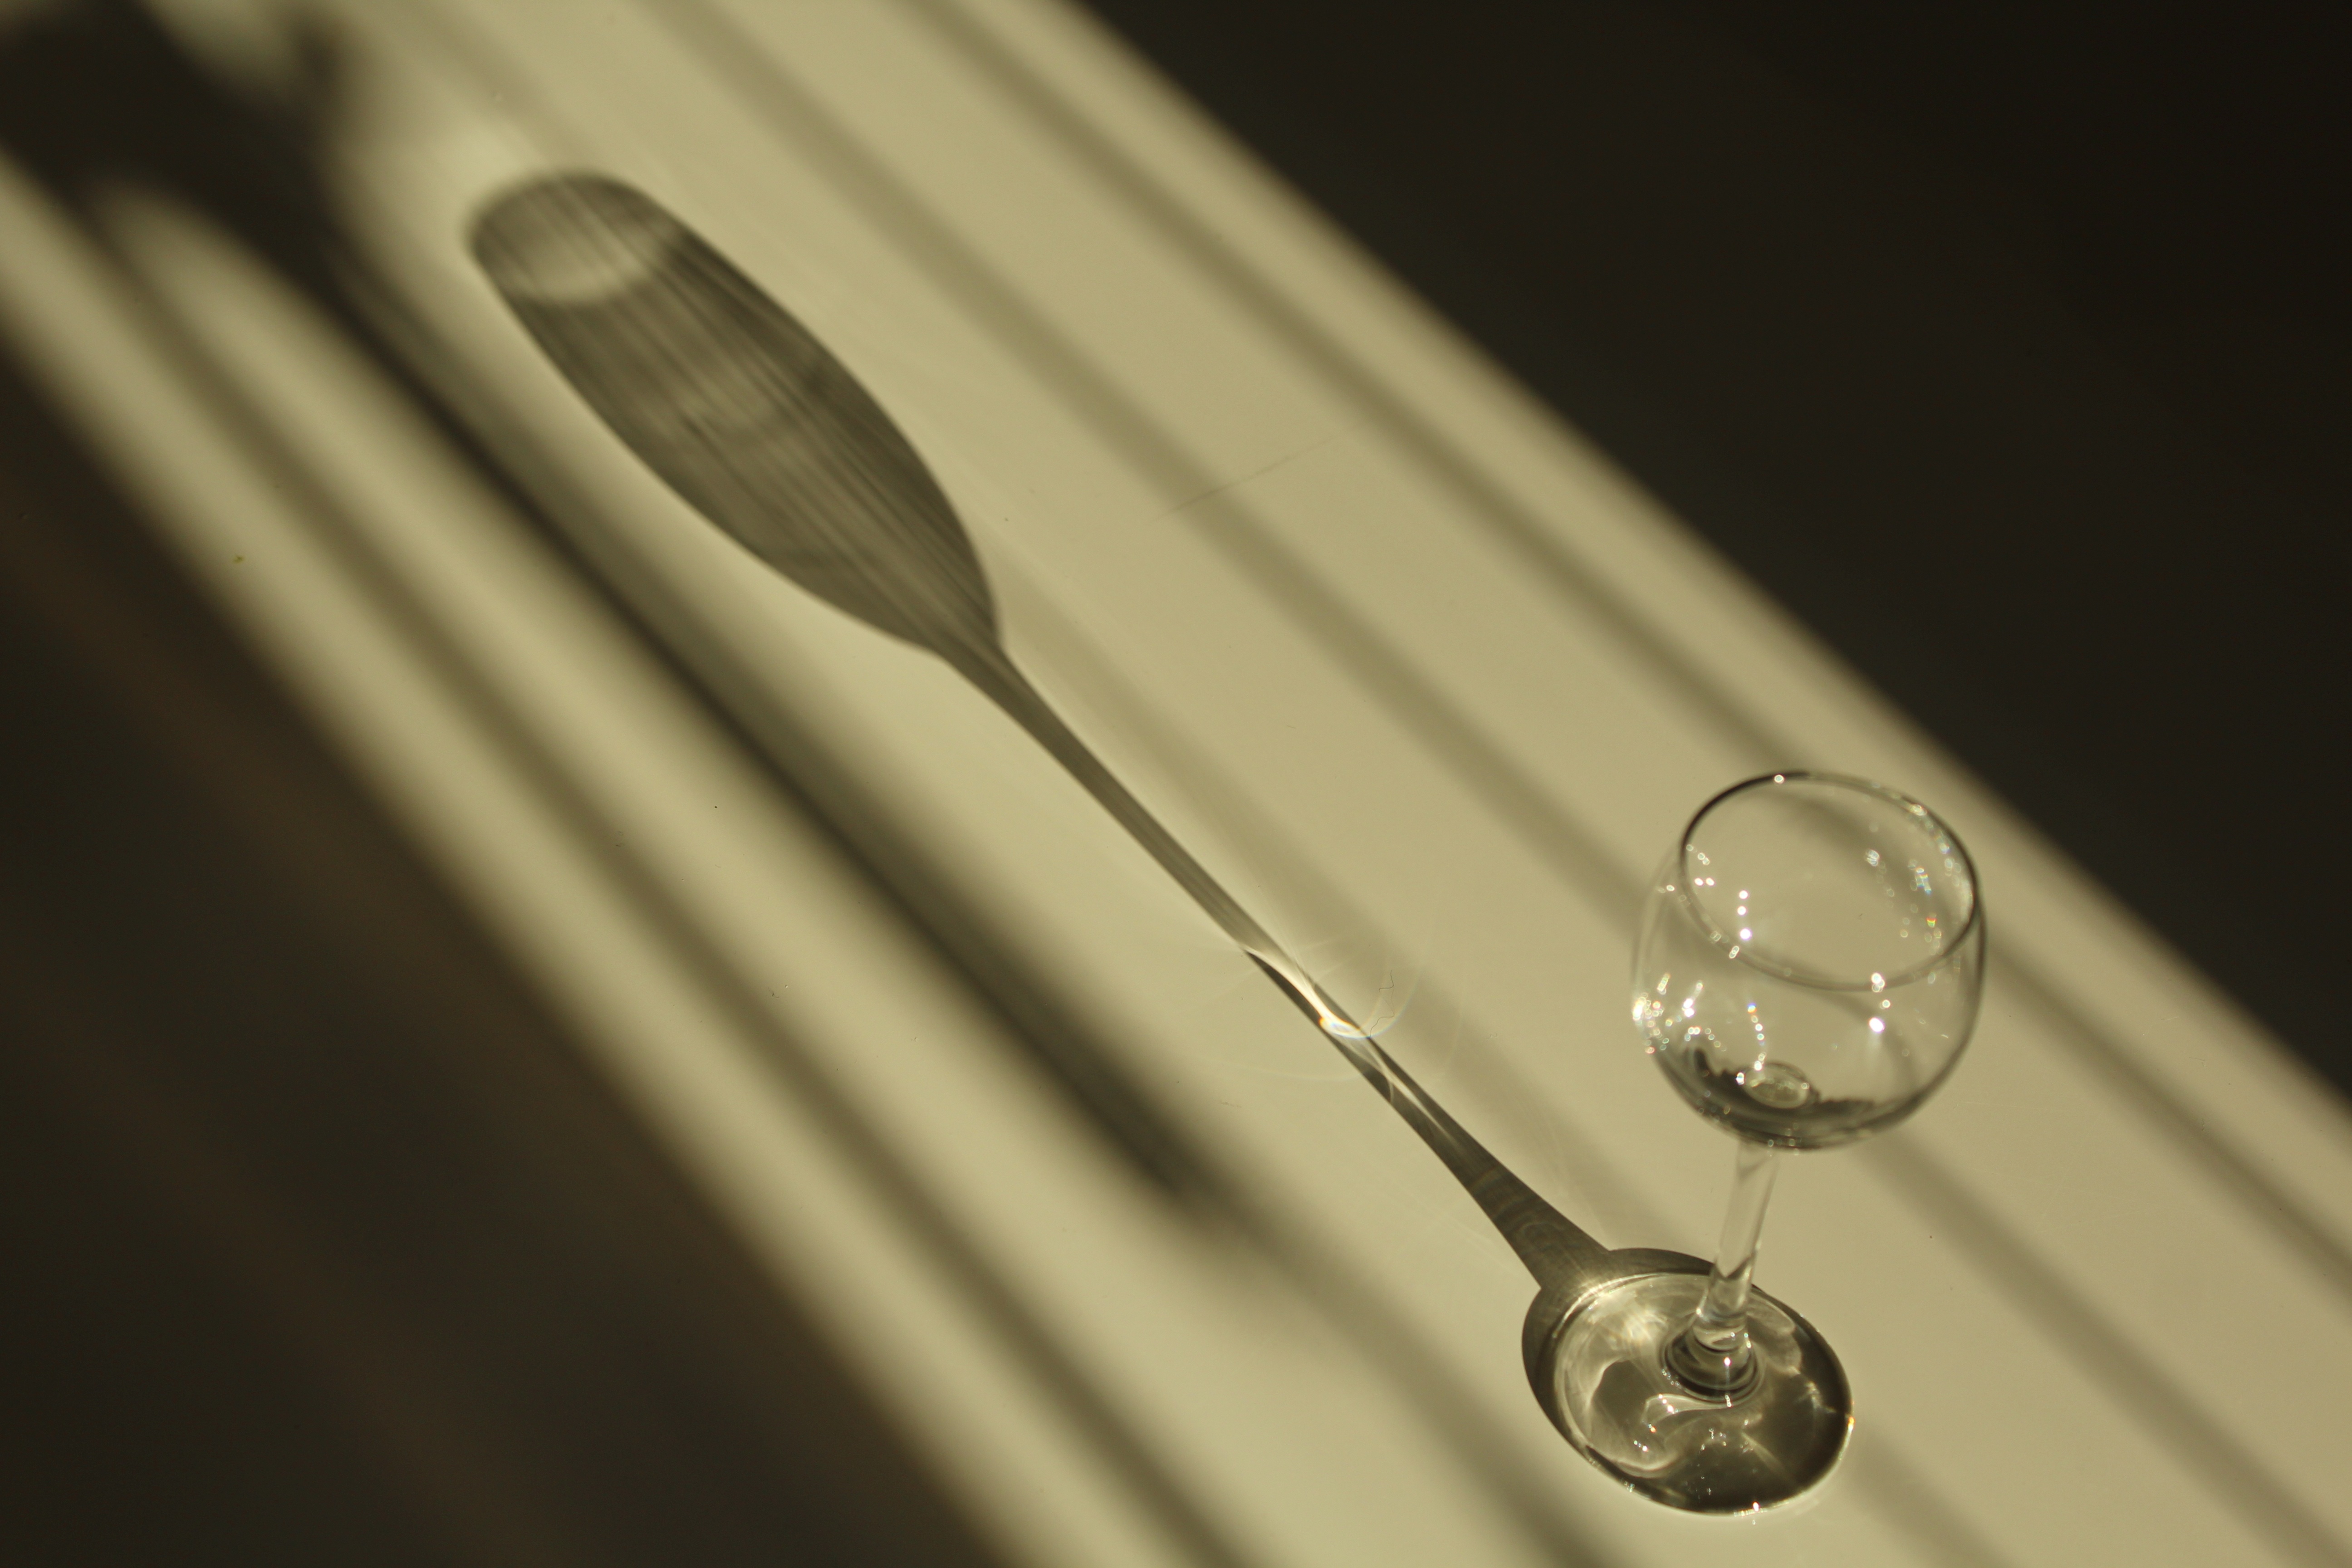
hand, cutlery, sunshine, sunlight, glass, shadow, spoon, close up, wine glass, silver, macro photography